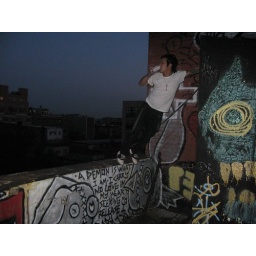
i saw the sunrise 2 nights in a row from the roof of the chicken hut this past week. endless summer.